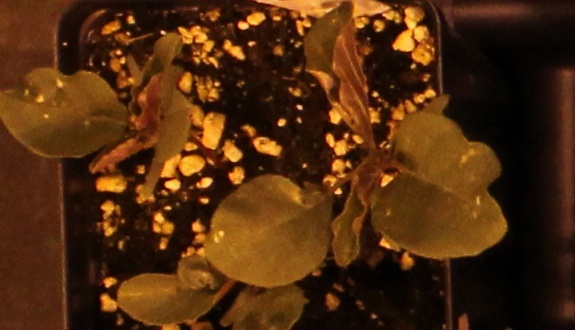
Label: Redroot Pigweed